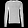
Label: Pullover